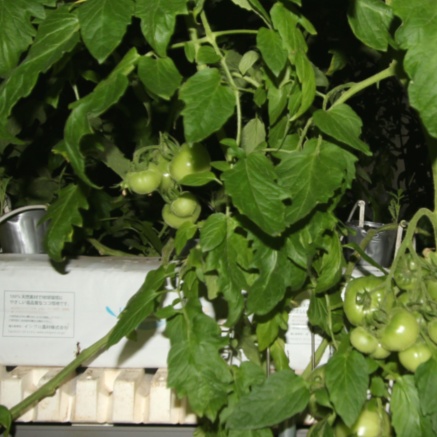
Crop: tomato